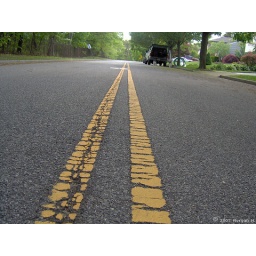
I was afraid I'd get hit by a car when i took this. Not a busy road at all though.